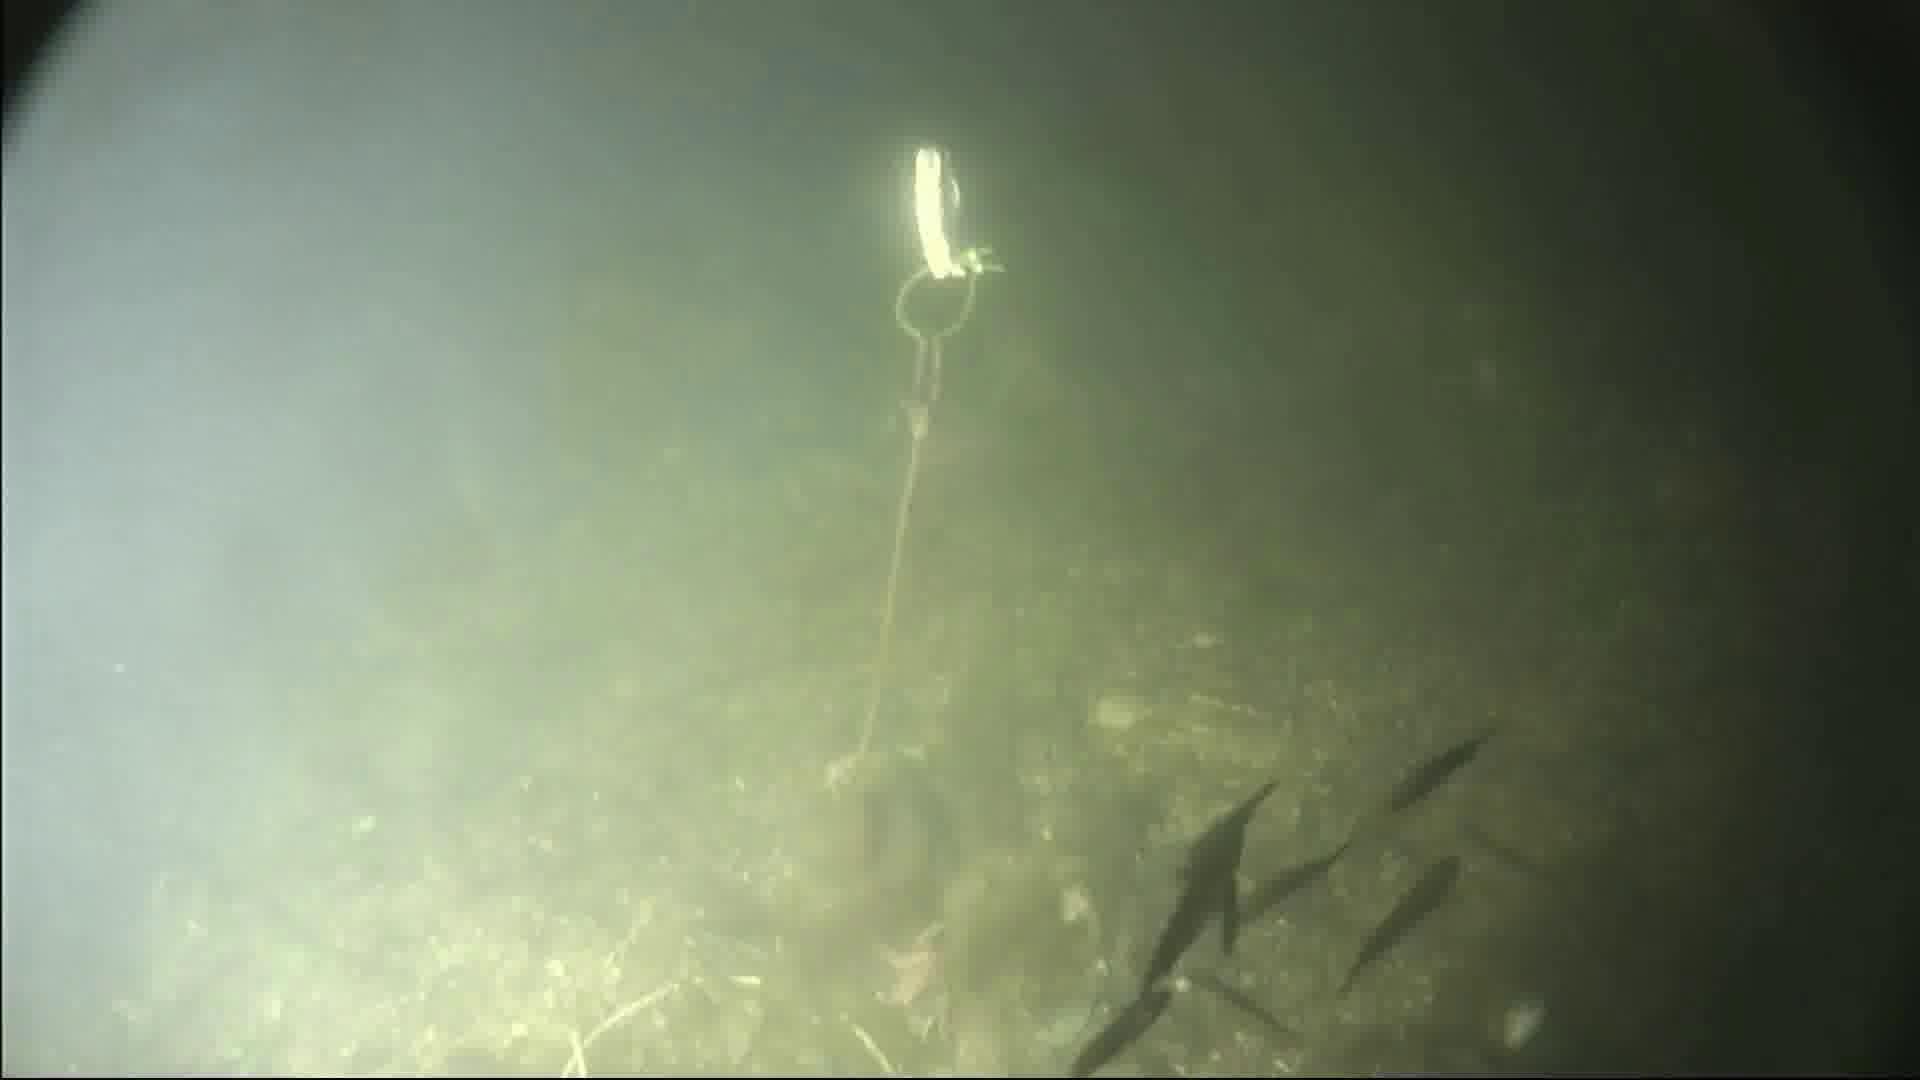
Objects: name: starfish
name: small_fish
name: crab